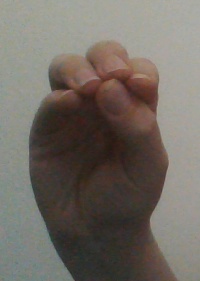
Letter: ha